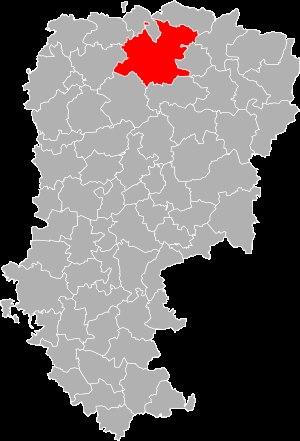
Le canton de Guise, prononcé Güise [ɡɥiz], est une division administrative française située dans le département de l'Aisne et la région Hauts-de-France.